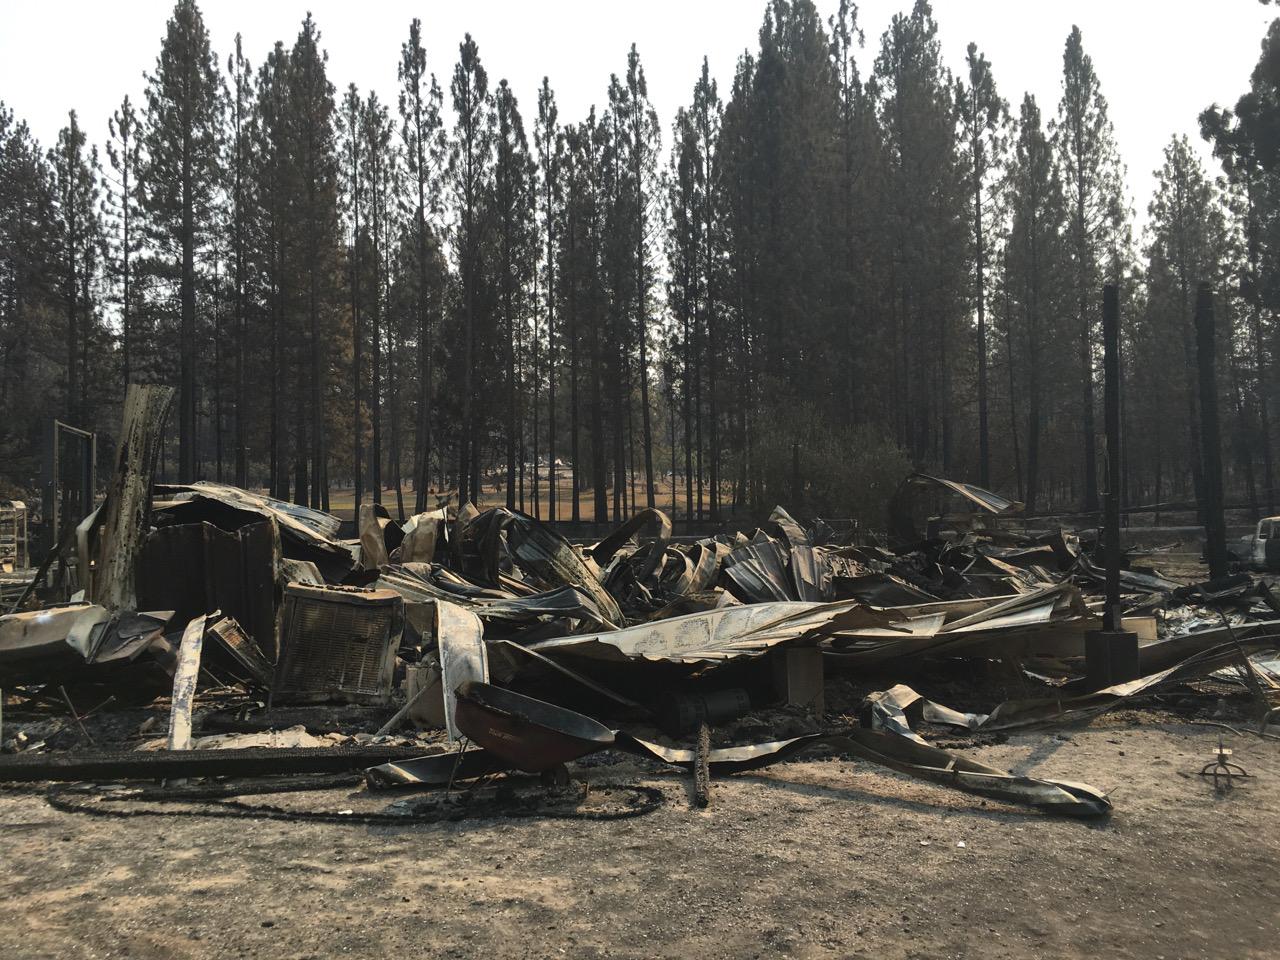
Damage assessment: destroyed